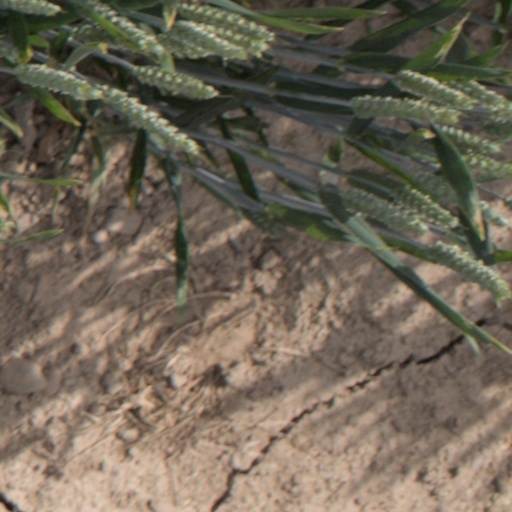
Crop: wheat